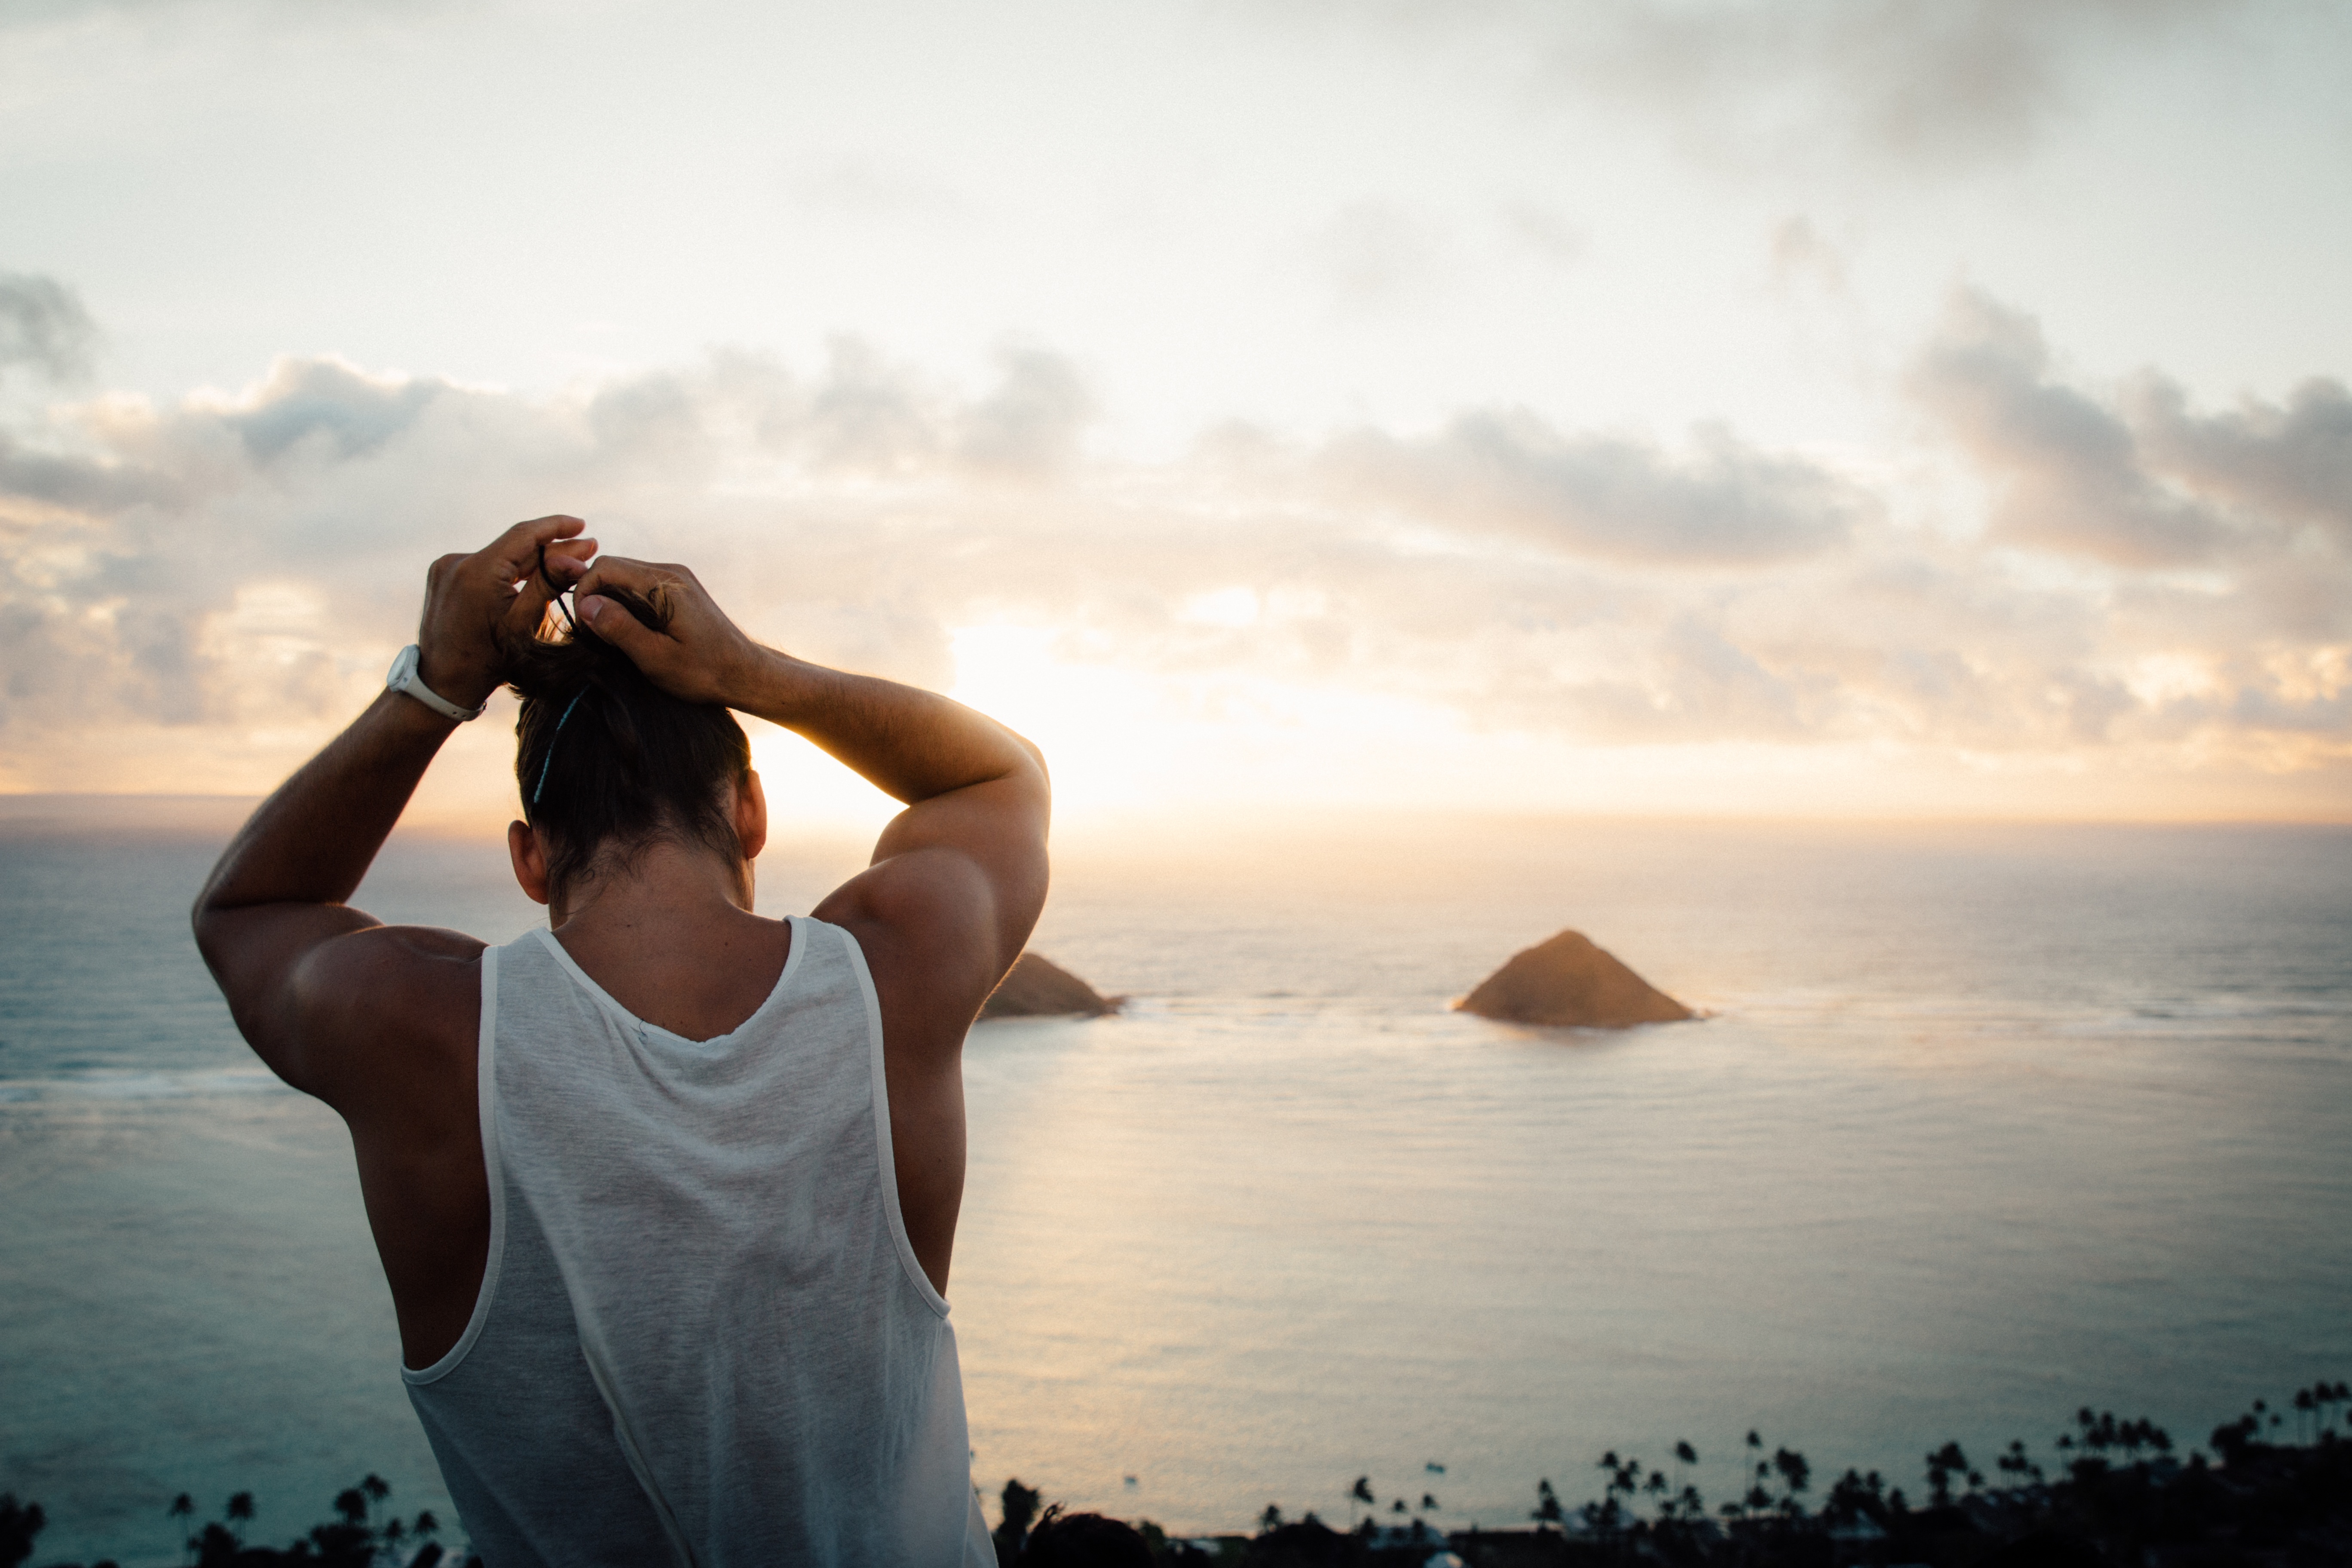
man, beach, sea, water, ocean, horizon, person, woman, sunrise, sunset, sunlight, morning, romance, photograph, emotion, interaction, human action, physical fitness